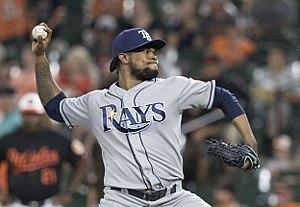
La saison 2017 des Rays de Tampa Bay est la 20ᵉ saison en Ligue majeure de baseball pour cette franchise.
Álexander Manuel Colomé est un lanceur droitier des Ligues majeures de baseball jouant avec les Rays de Tampa Bay.